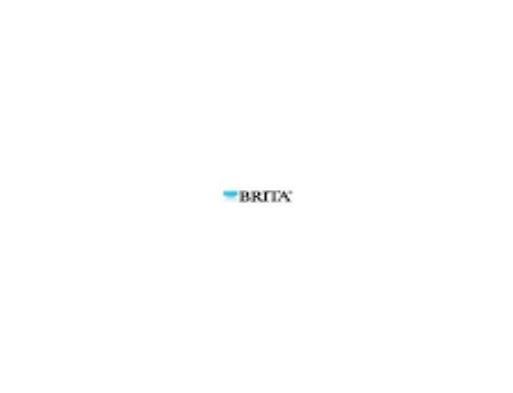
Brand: brita
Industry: Necessities